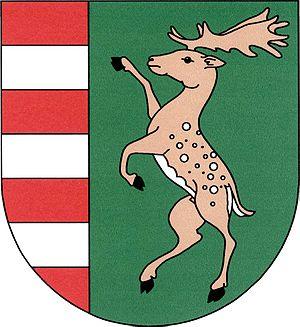
Okounov est une commune du district de Chomutov, dans la région d'Ústí nad Labem, en République tchèque. Sa population s'élevait à 350 habitants en 2018.